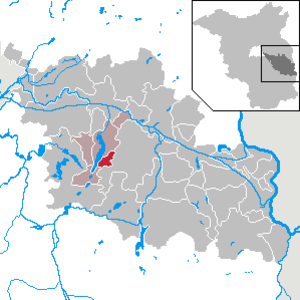
Diensdorf-Radlow est une commune de l’arrondissement d'Oder-Spree, au Brandebourg, en Allemagne.